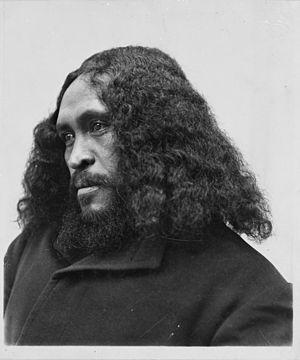
Ngai Tuhoe est une tribu maorie dont les terres se trouvent dans la région de l'Urewera de l'île du Nord de Nouvelle-Zélande. Ces terres sont montagneuses, avec d'épaisses forêts et des vallées fluviales, peu propices dans l'ensemble à l'agriculture.